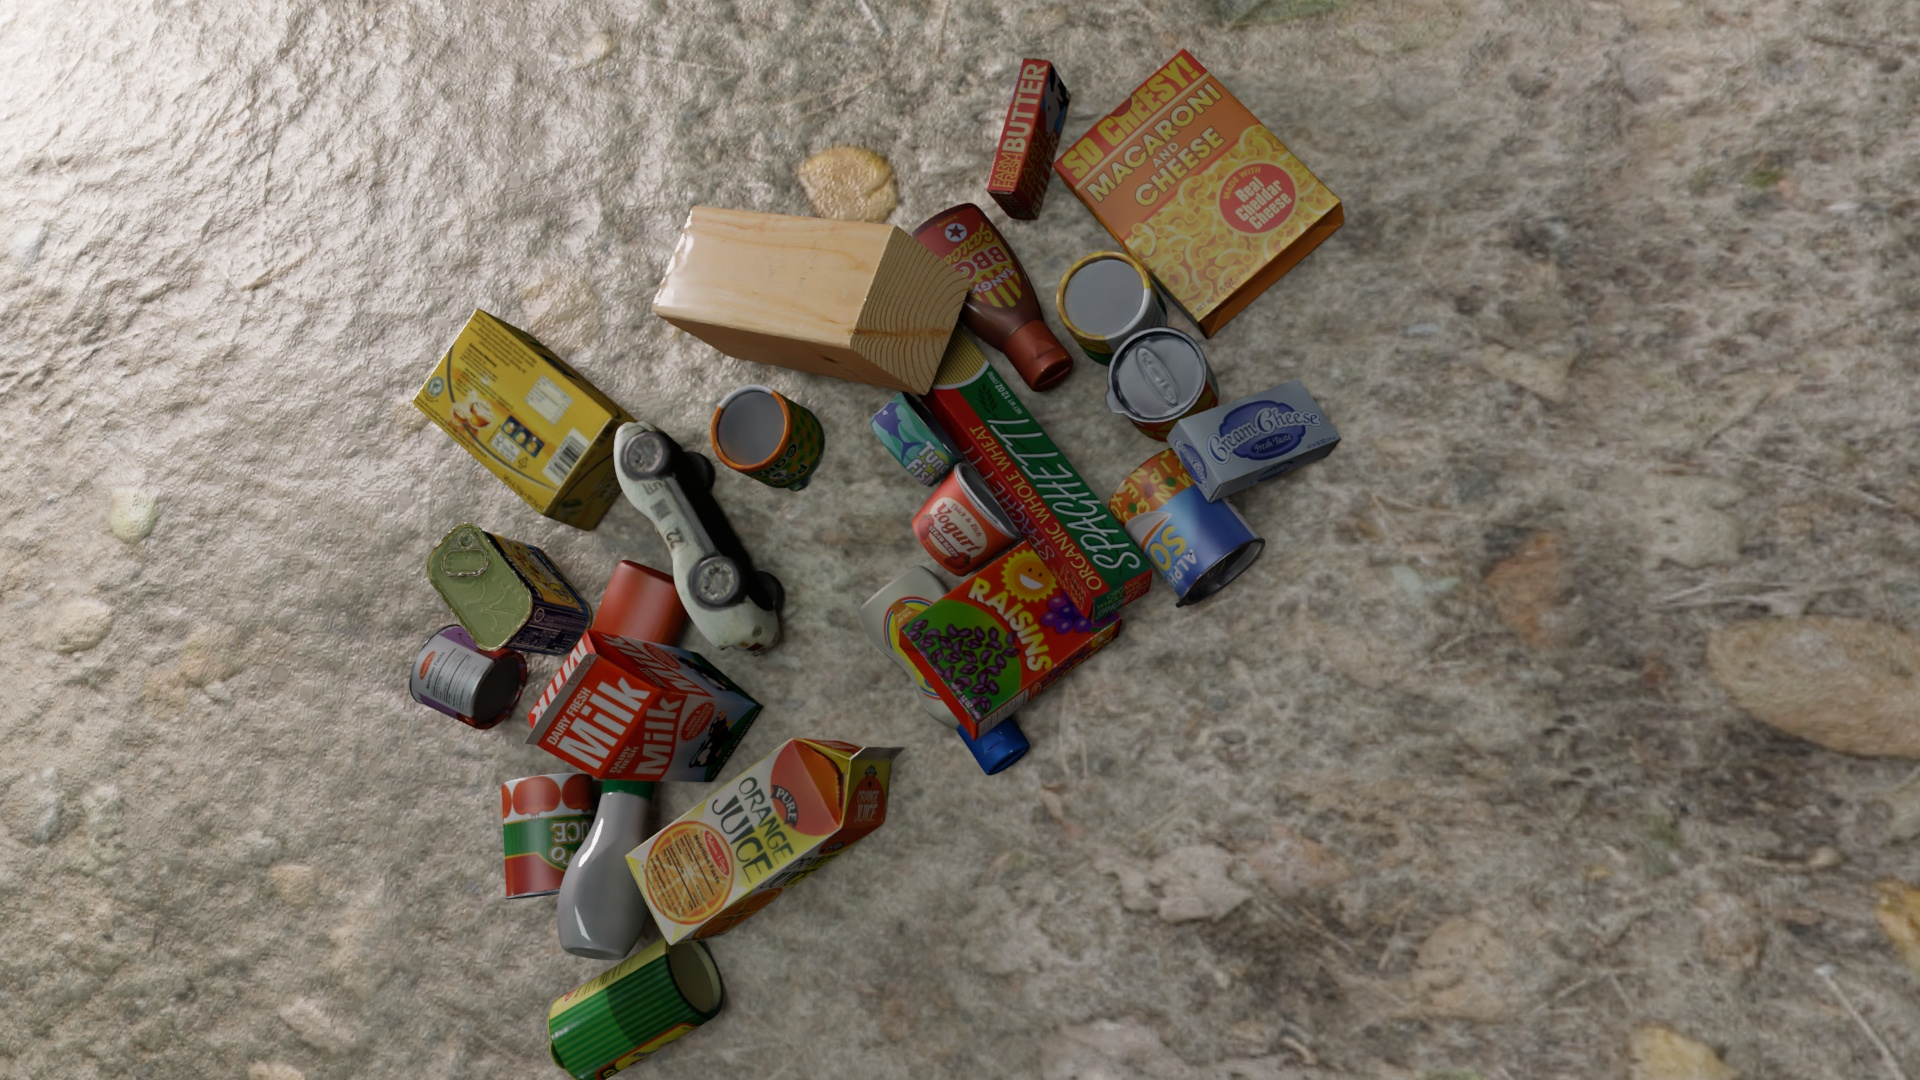
Question:
What are the eight normalized (x, y) image coordinates between 0 and 1 of the cuboid corners for the can of peas and carrots with the vibrant green polka dot label? Your answer should be a list of normalized (x, y) image coordinates between 0 and 1 with bottom face first then top face, all counter-clockwise.
Answer: [(0.403646, 0.340741), (0.417187, 0.421296), (0.376042, 0.45463), (0.363021, 0.374074), (0.421875, 0.361111), (0.435417, 0.437963), (0.395833, 0.469444), (0.383333, 0.392593)]